2021 Brussels NATO summit

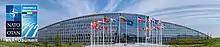

The 2021 Brussels summit of the North Atlantic Treaty Organization (NATO) was the formal meeting of the heads of state and heads of government of the North Atlantic Treaty Organization, held in Brussels, Belgium, on 14 June 2021.